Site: brandenburg
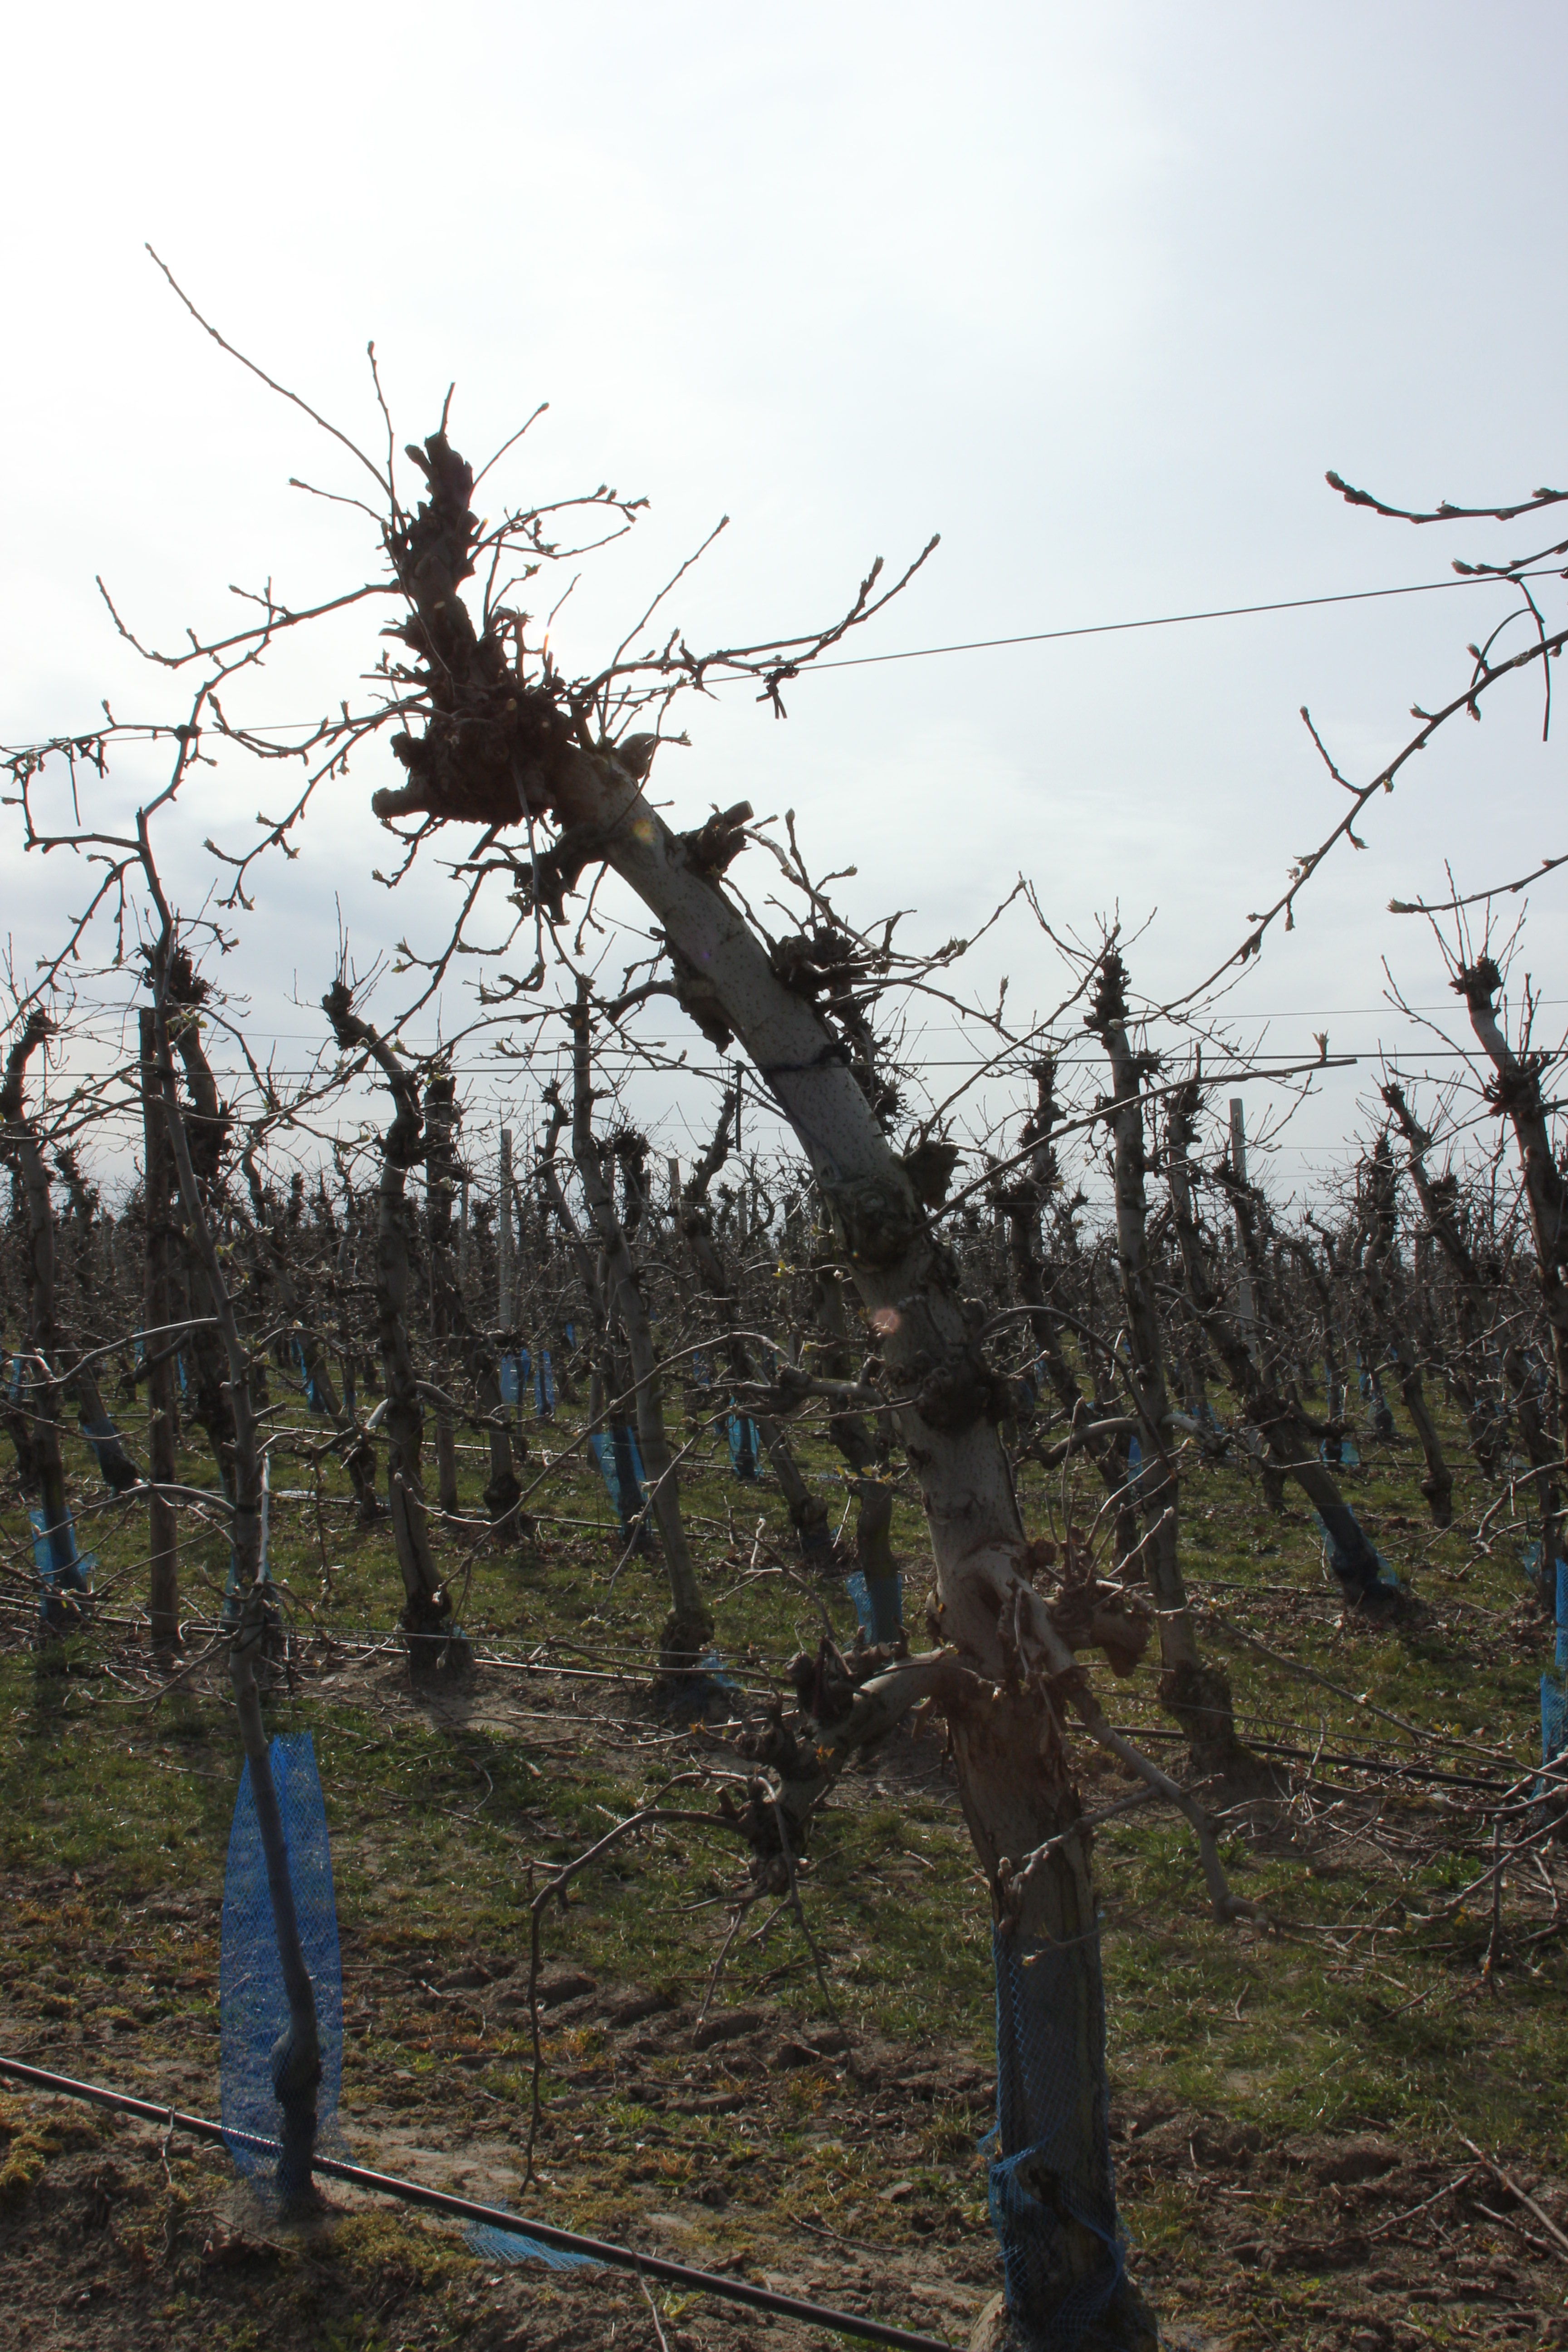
Growth stage (BBCH 54): Inflorescence emergence